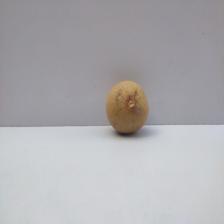
Size: Medium